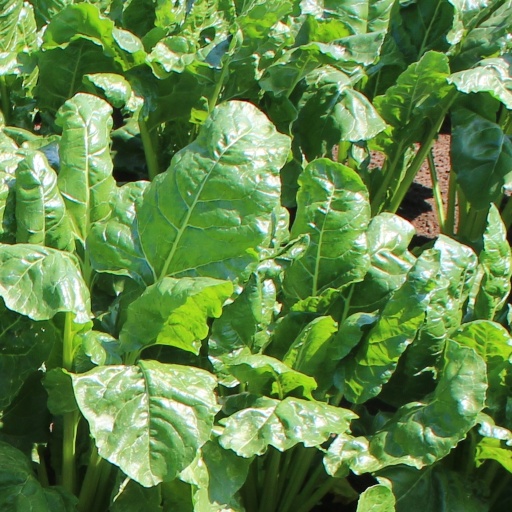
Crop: sugar beet